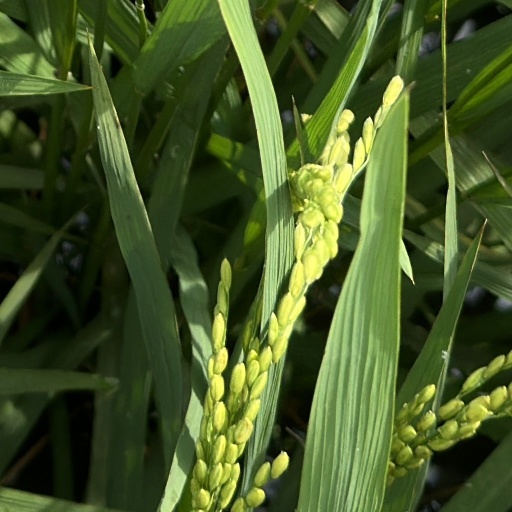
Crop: rice